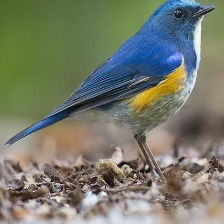
Species: HIMALAYAN BLUETAIL
Scientific name: TARSIGER RUFILATUS